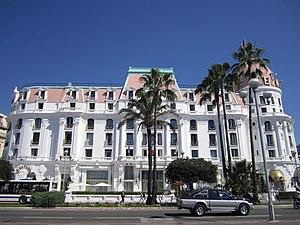
Hôtel Le Negresco à Nice situé sur la promenade des Anglais.
Cet article recense les monuments historiques labellisés « Patrimoine du XXᵉ siècle » du département des Alpes-Maritimes, en France.
L'hôtel Negresco est un hôtel de luxe situé sur la promenade des Anglais à Nice. Il a obtenu sa cinquième étoile en août 2009.